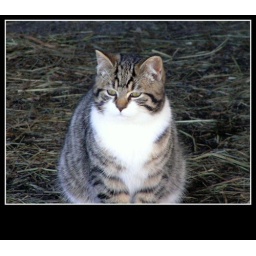
Cute young cat photo with a white border around photo and a black rectangular Polaroid frame created in Picnik